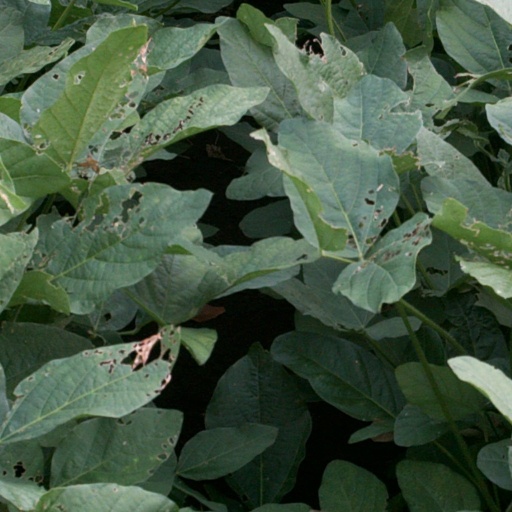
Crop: soybean